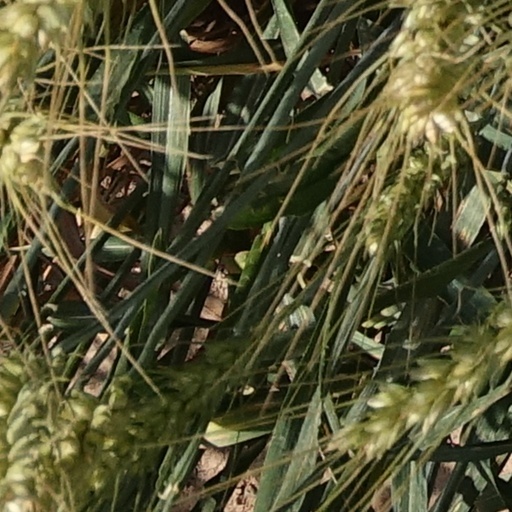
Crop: wheat